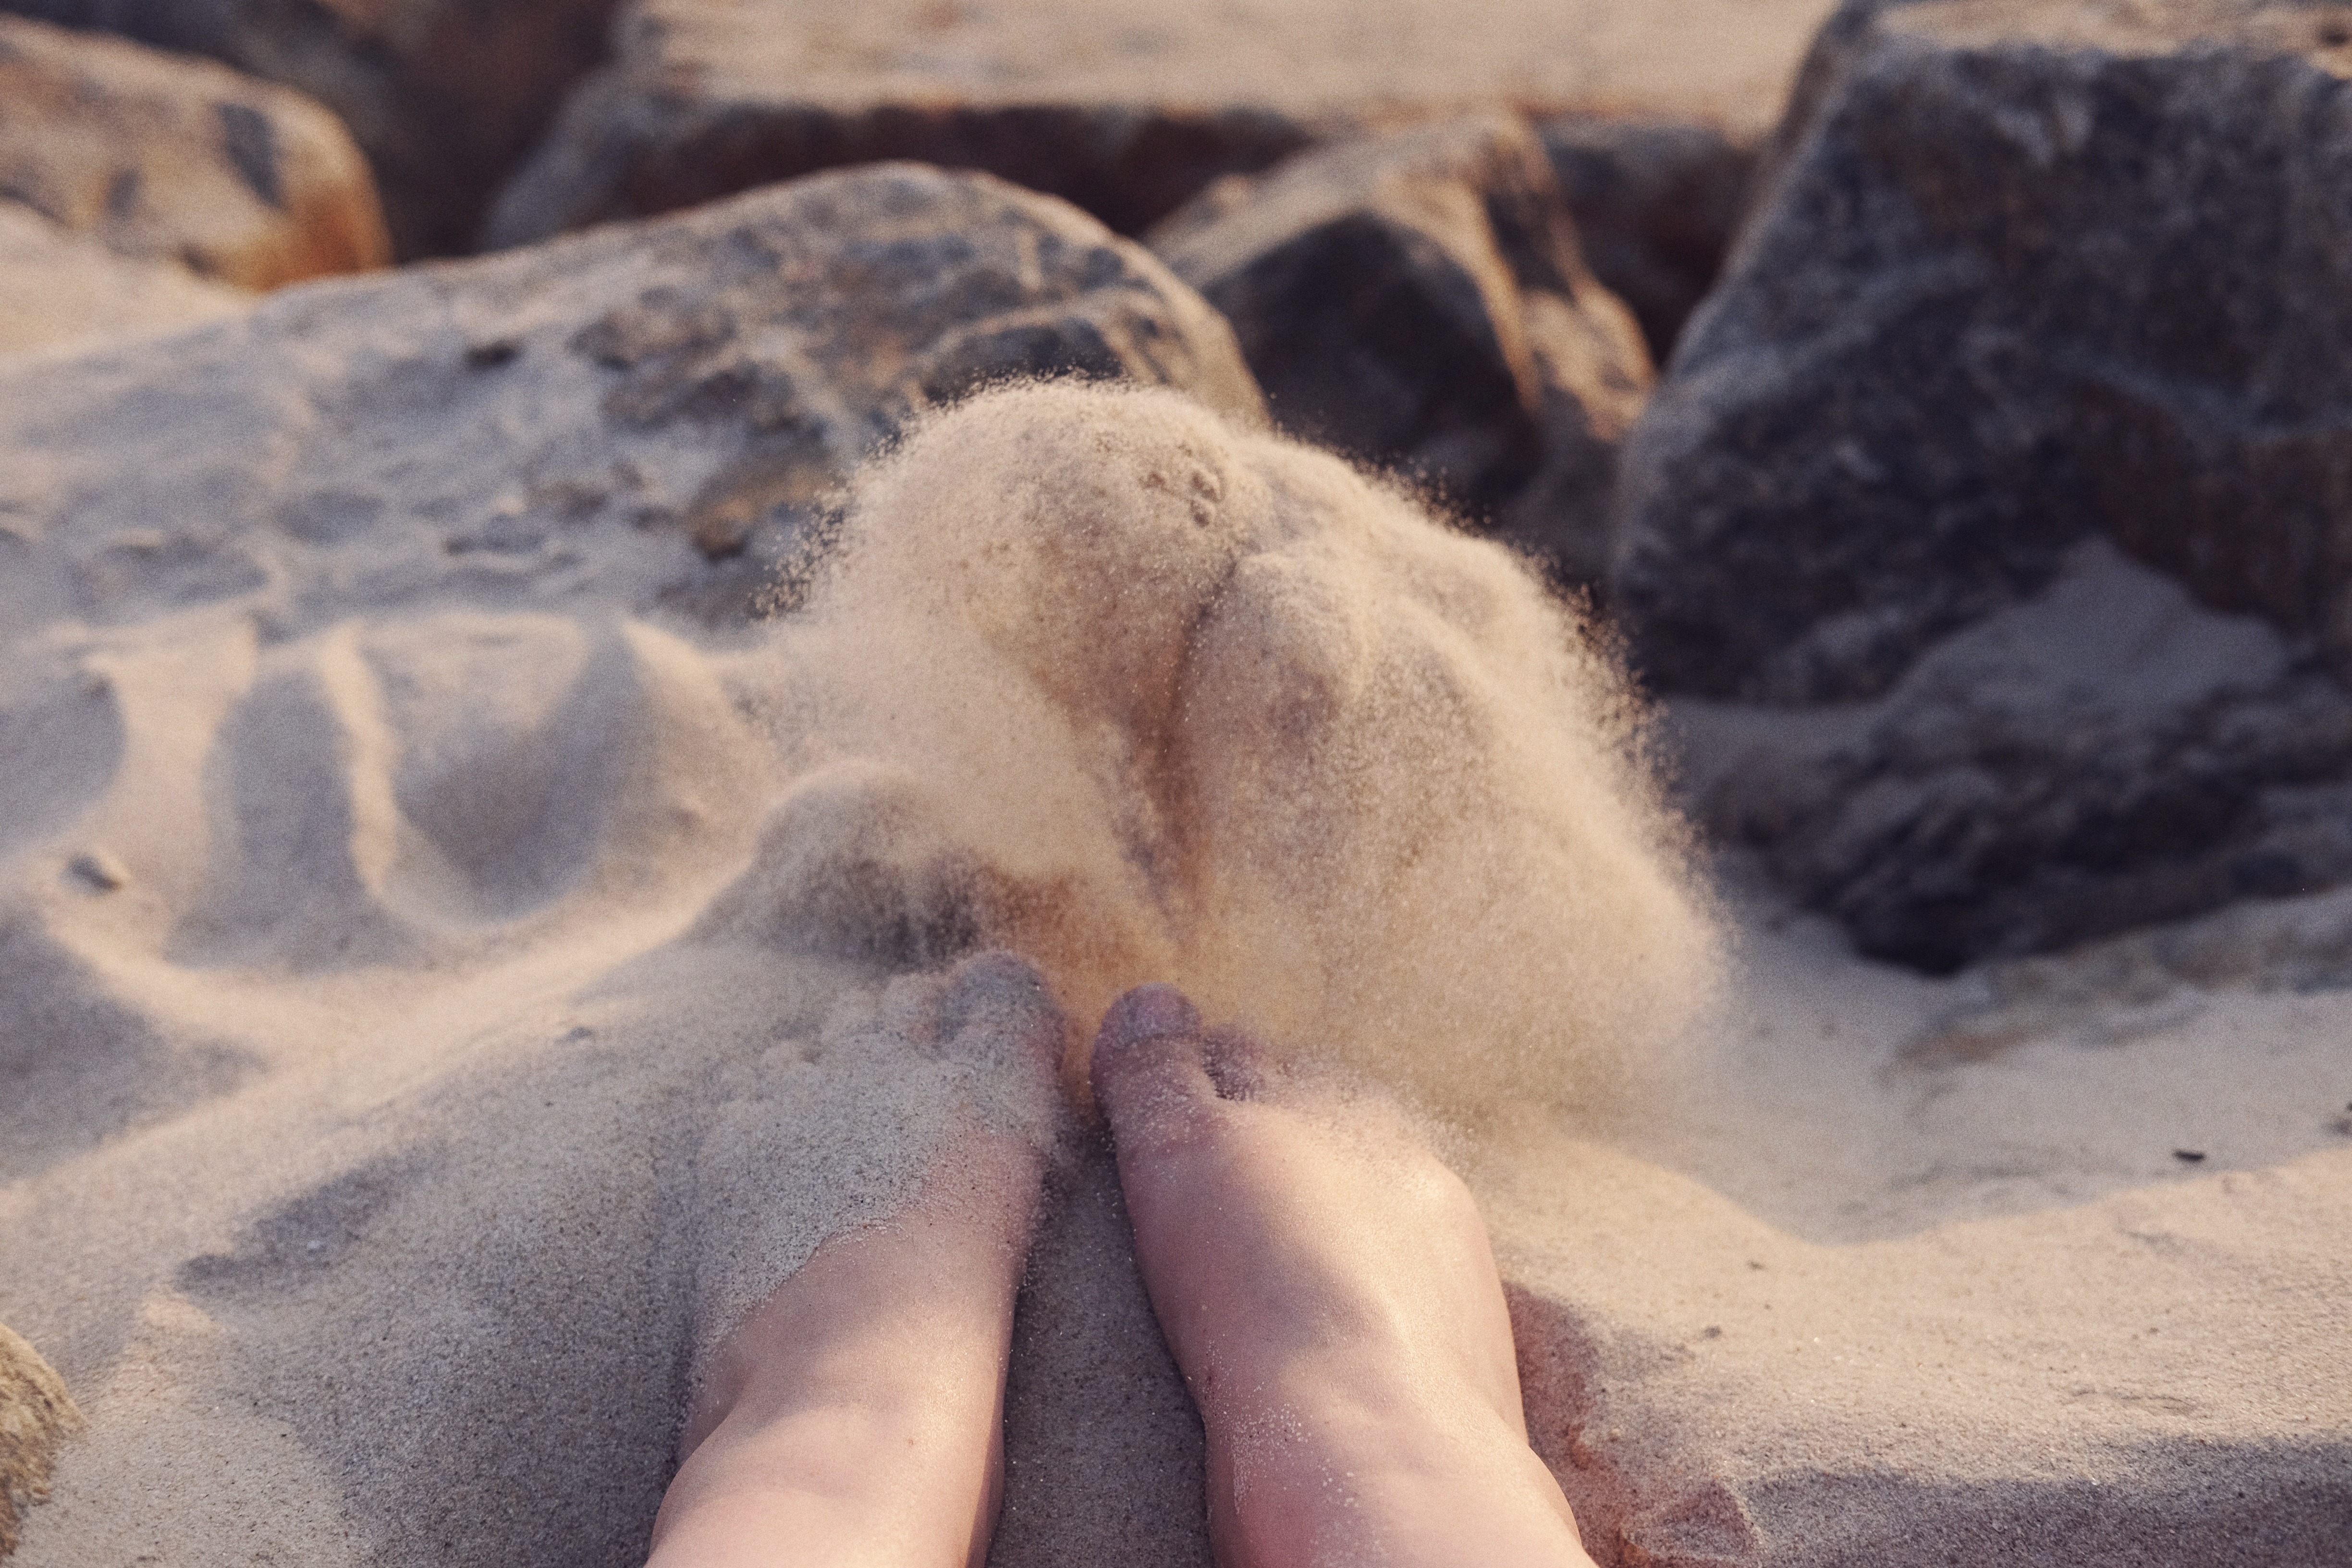
hand, sand, rock, feet, leg, two, material, close up, human body, toes